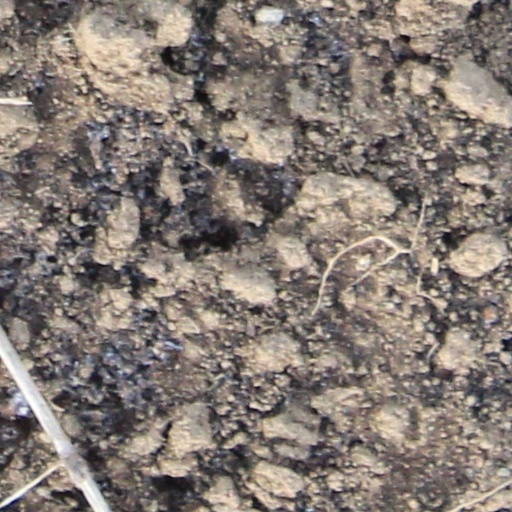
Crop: wheat